Castello di Milazzo

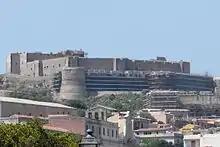
The Castello di Milazzo being restored in 2009

After many years of neglect and deterioration, the castle was restored between 1991 and 2002, and again between 2008 and 2010. Today, it is in good condition and is open to the public.